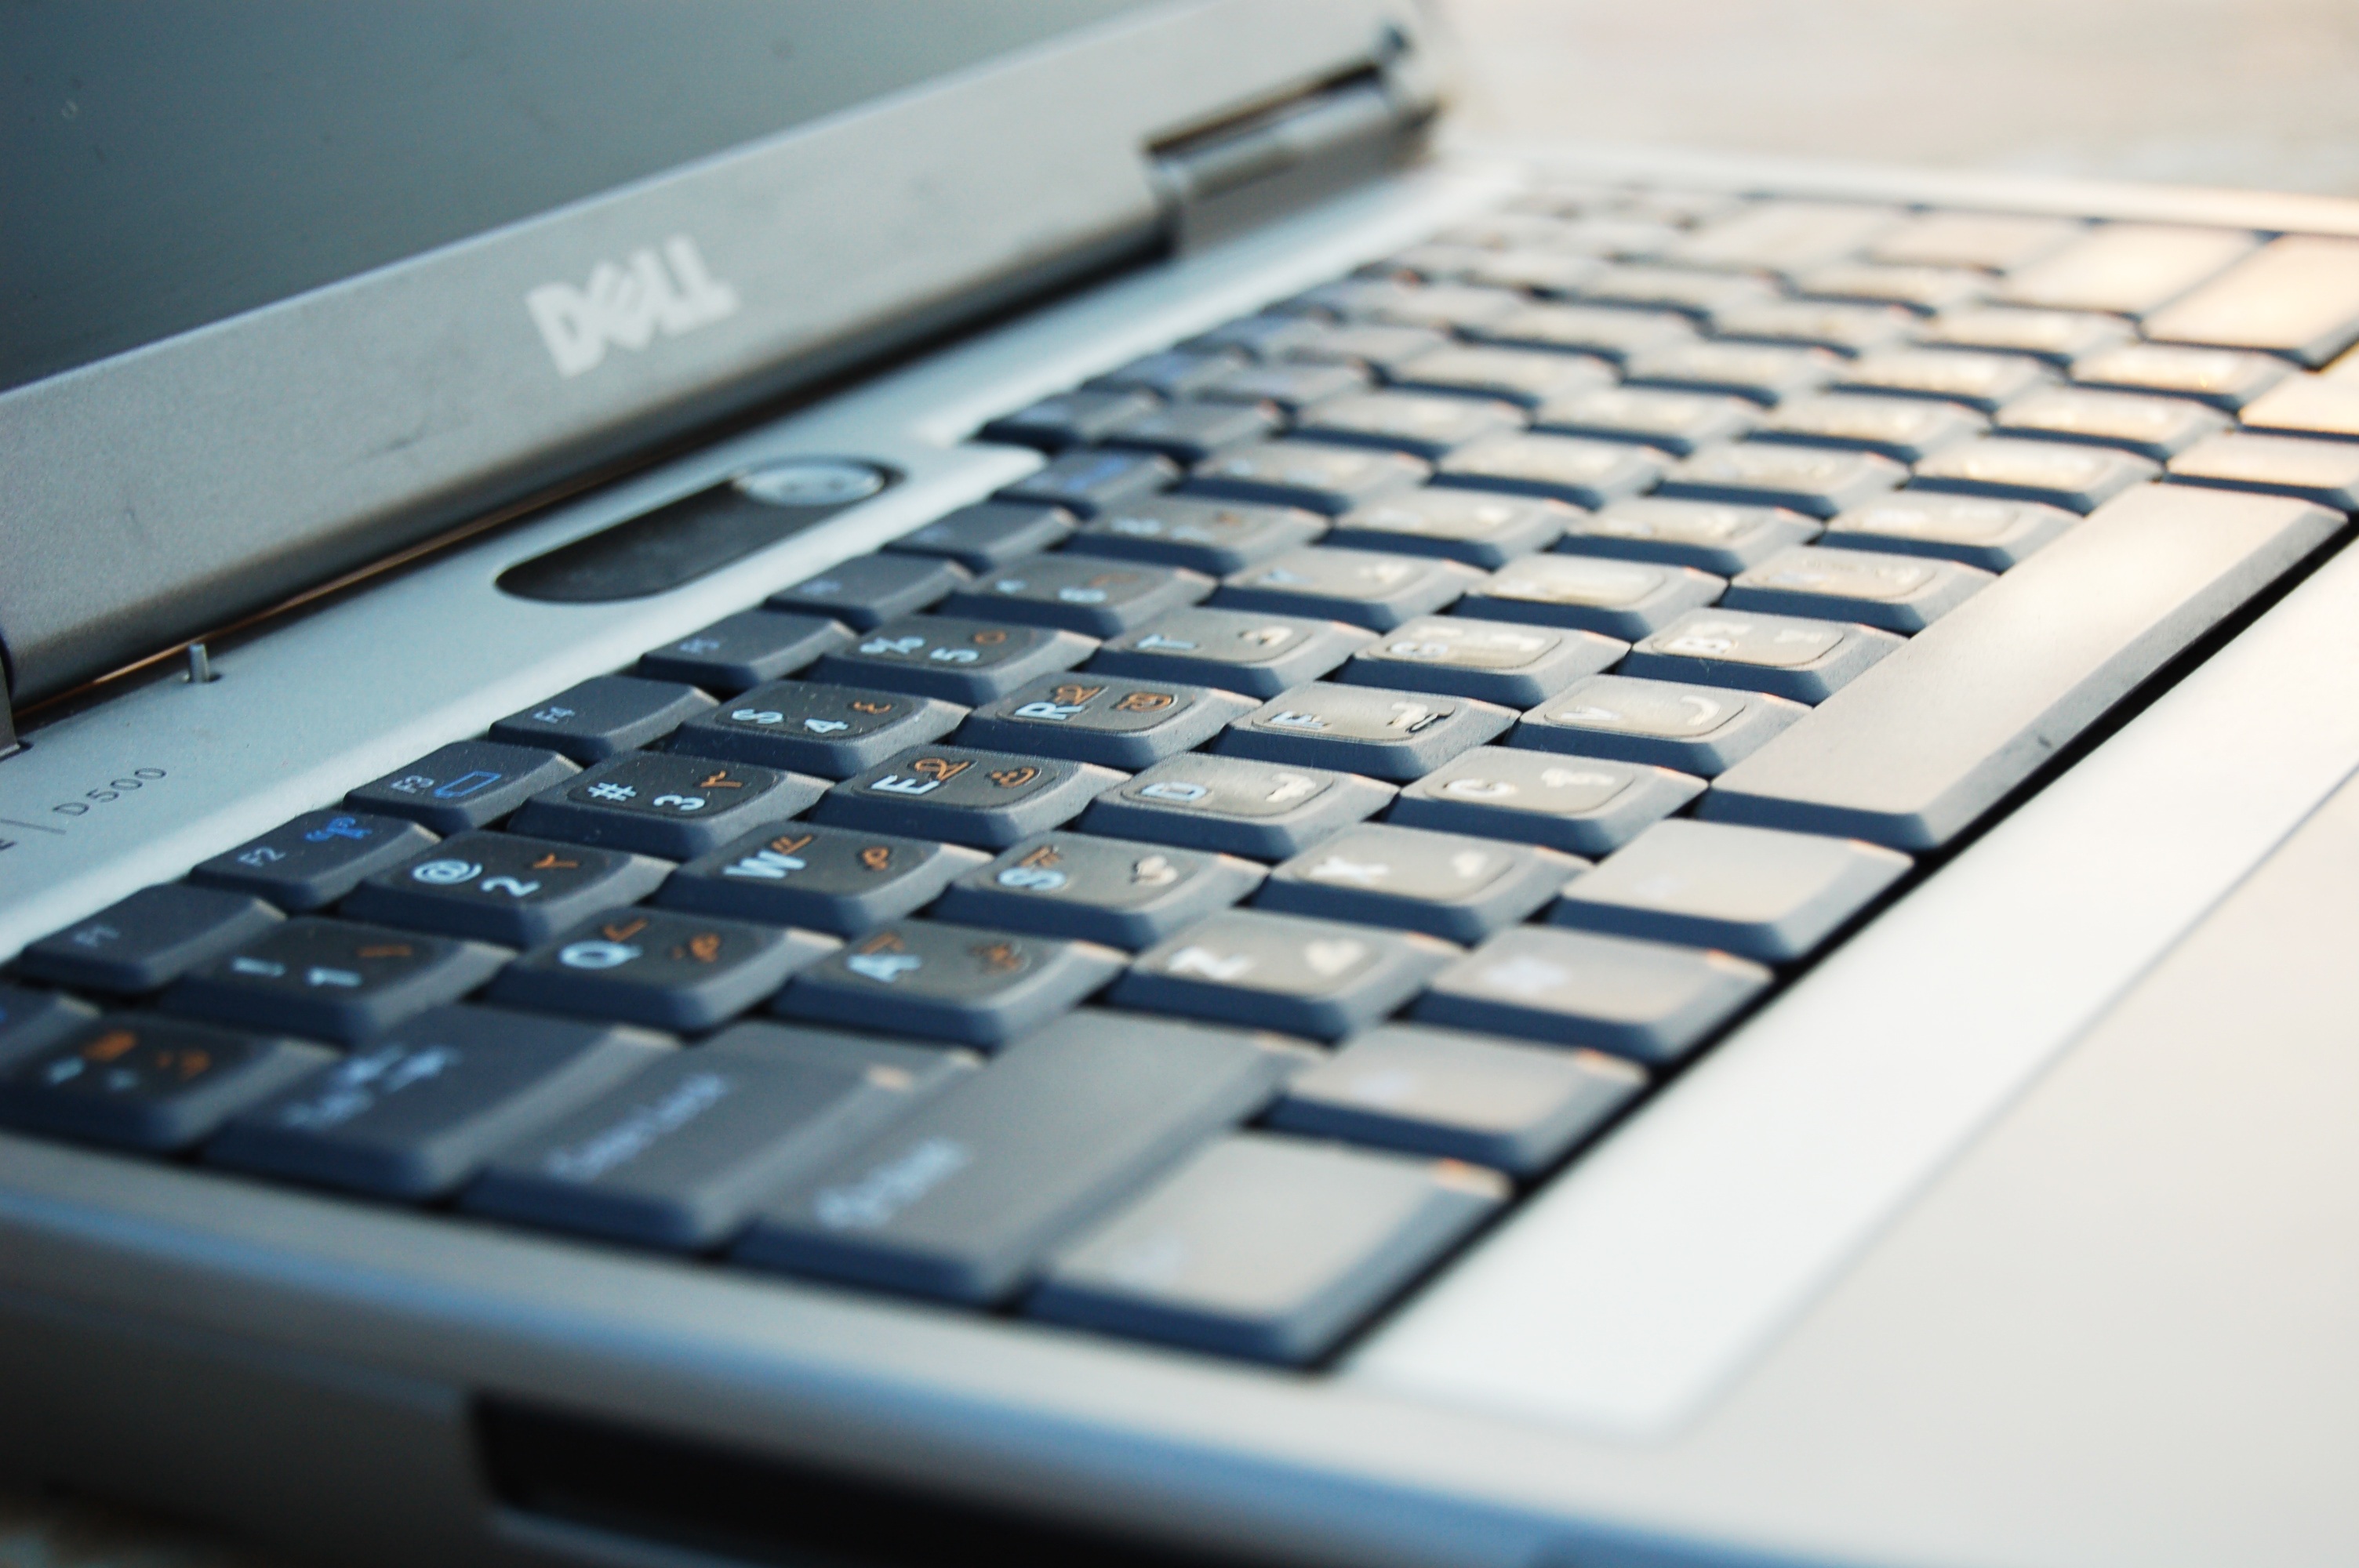
laptop, keyboard, technology, multimedia, baghdad, iraq, dell, computer keyboard, netbook, personal computer, electronic device, computer hardware, musical keyboard